K. Rudzki i S-ka

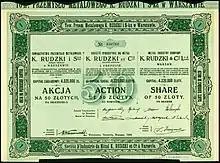
Share of the K. Rudzki i S-ka, issued 1926

The original foundry that formed the core of the future company was named simply "K. Rudzki i S-ka" - "K. Rudzki and Co." (S-ka being a contemporary abbreviation of the word "Spółka", meaning "Company"). When the firm expanded into engineering, machinery construction and other areas, its name was changed and until 1932 it was "Towarzystwo Akcyjne Fabryki Machin i Odlewów "K. Rudzki i Ska"", which could roughly be translated as "'K. Rudzki and Co.' Factory of Machinery and Casts, Joint-stock Association". The official name was then changed to "Towarzystwo Przemysłu Metalowego "K. Rudzki i Spółka" SA" - "Metal Industry Company 'K. Rudzki & Co. Ltd.'". Regardless of the official name of the company, the surname of its founder became almost synonymous with the company itself, especially once Konstanty Rudzki died in 1899, at the height of the company's expansion.